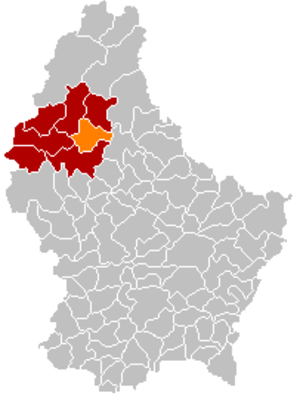
Goesdorf
Goesdorfs placering i Luxembourg
Goesdorf er en kommune og et byområde i Luxembourg. Kommunen, som har et areal på 29,41 km², ligger i kantonen Wiltz i distriktet Diekirch. I 2005 havde kommunen 1.114 indbyggere.